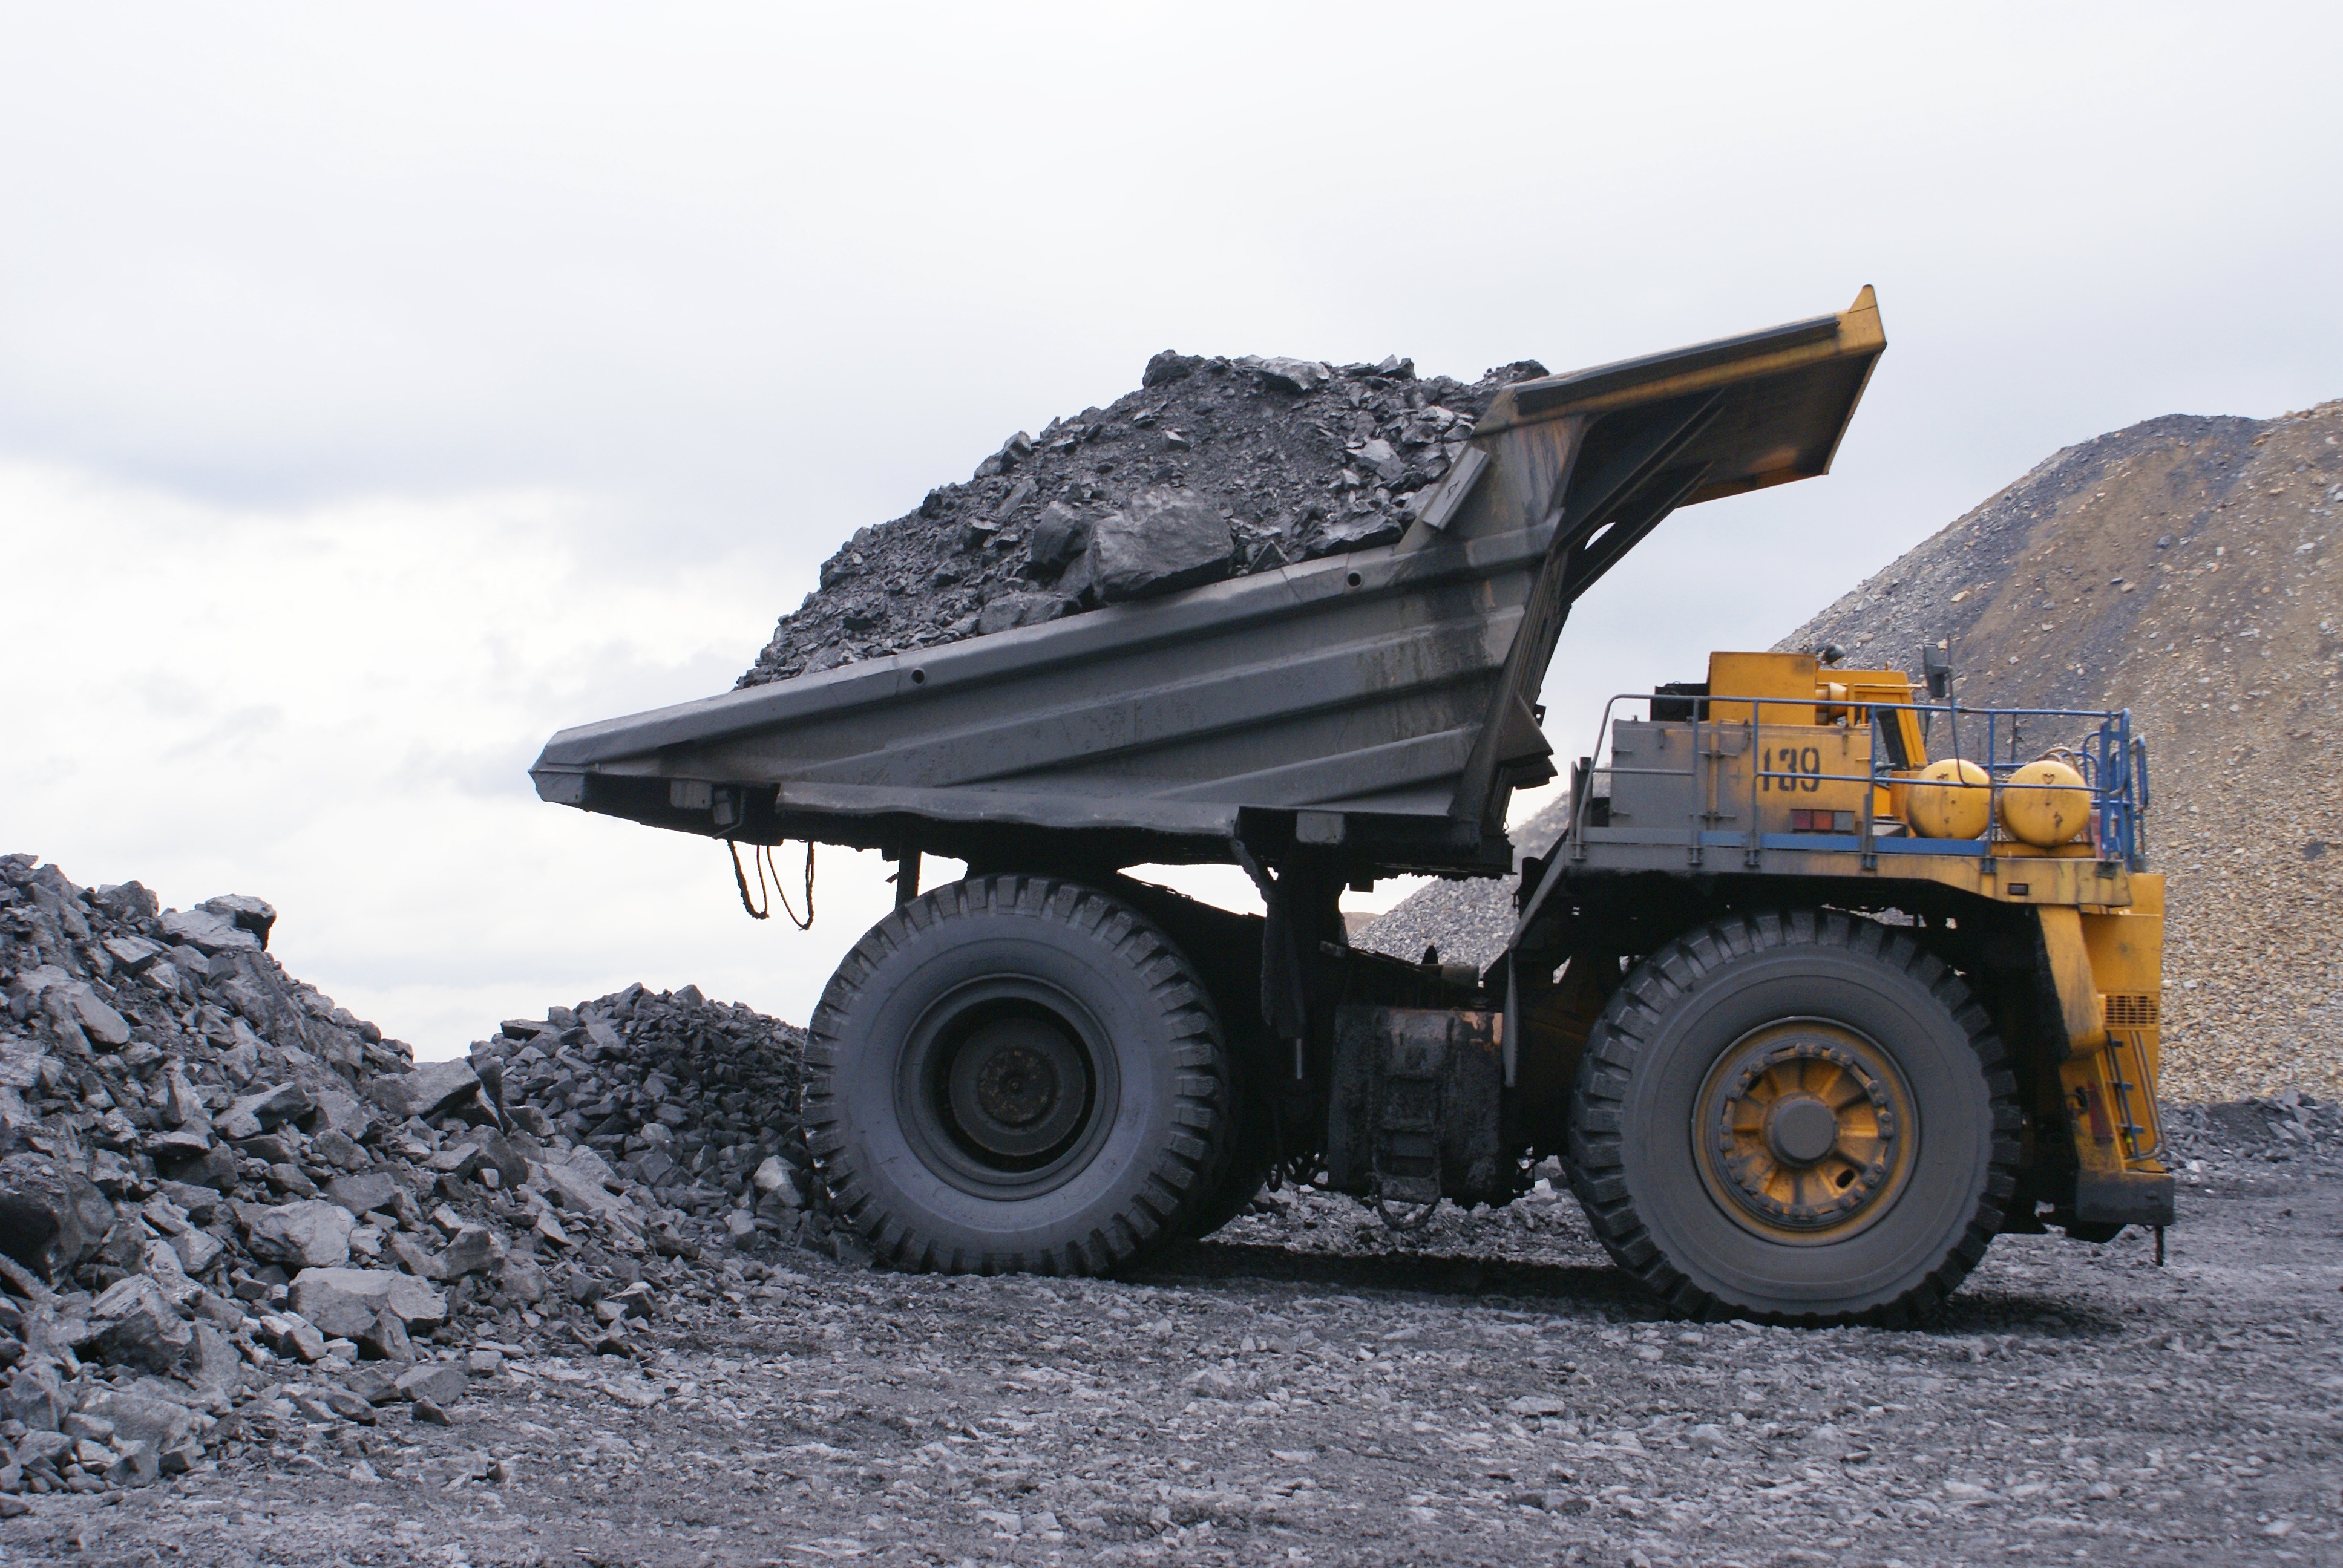
work, snow, car, asphalt, vehicle, industry, dumper, minerals, russia, coal, siberia, coal mining, off roading, belaz, gigantic proportions, coal mountain